Koenigsegg Regera

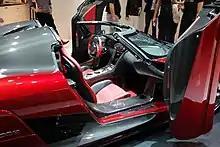

Like its other production counterparts, the Regera is equipped with active aerodynamics for optimized downforce. At the rear is a foldable hydraulic wing, and at the front are active flaps that can modify the flow of air under the car. The manufacturer claims that the stock aerodynamic system is capable of generating of downforce at .